After Blenheim

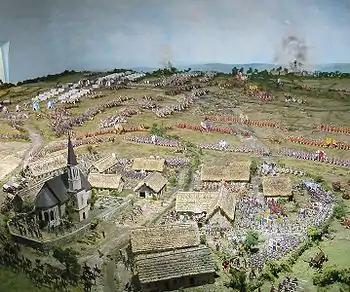
A diorama of the Battle of Blenheim

The poem has a scathing criticism of the horrors of the war and shows that international diplomacy, politics and war are matters that are cut off from the lives of common men. In an outburst of praise for the heroes who won the war, Old Kaspar reveals the typical inability of an ordinary citizen to grasp the reason why the war took place.